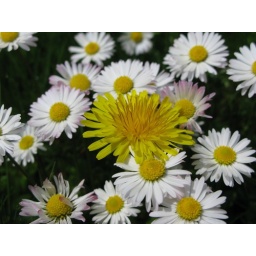
instructor stuck that yellow flower in the middle. Cheater! haha.